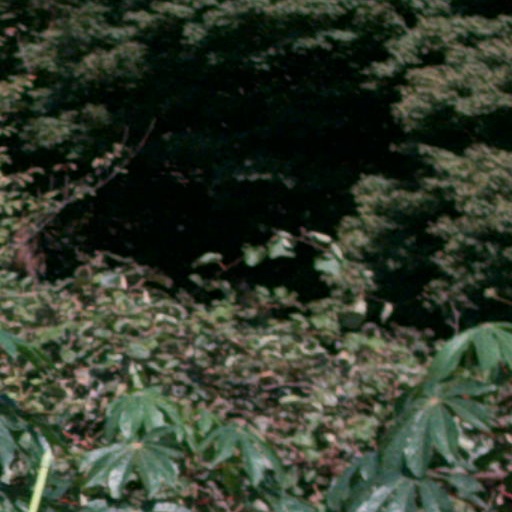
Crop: cassava